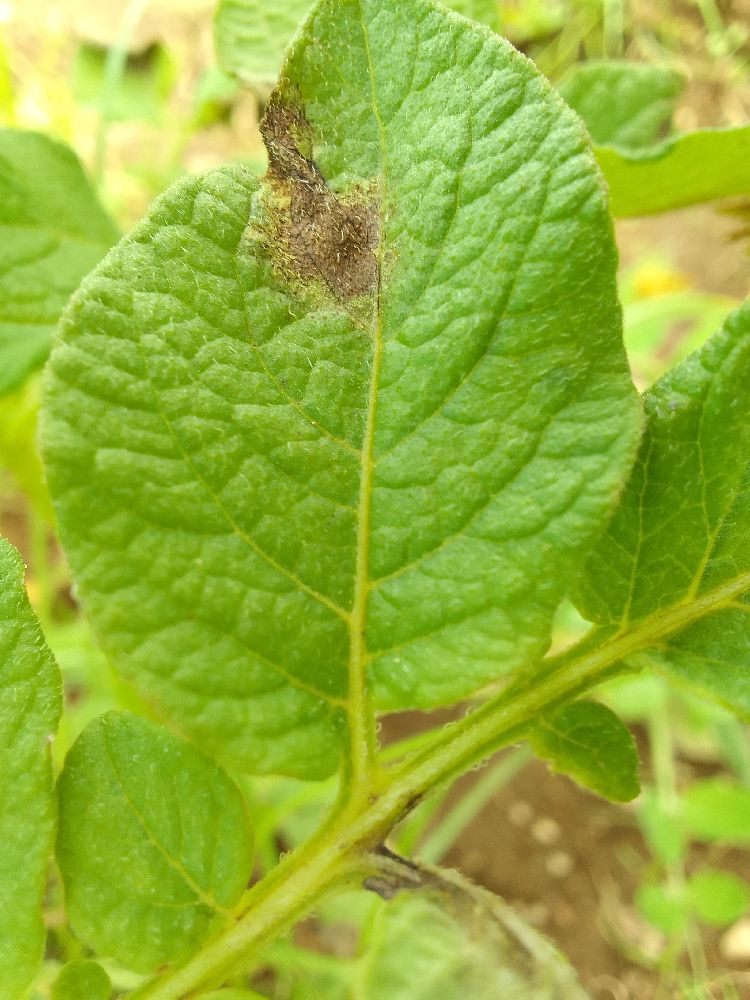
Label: Late blight